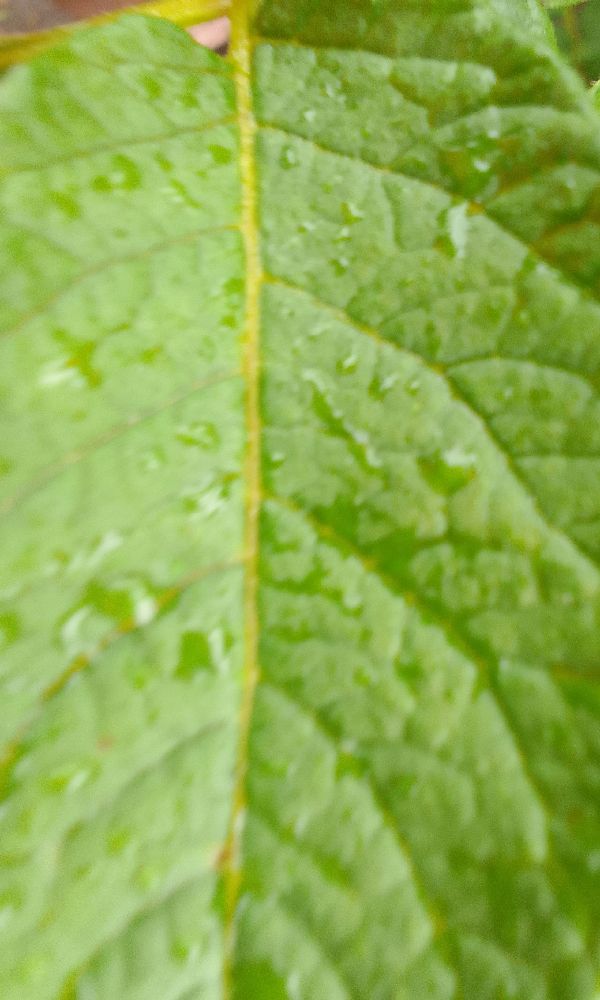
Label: Healthy